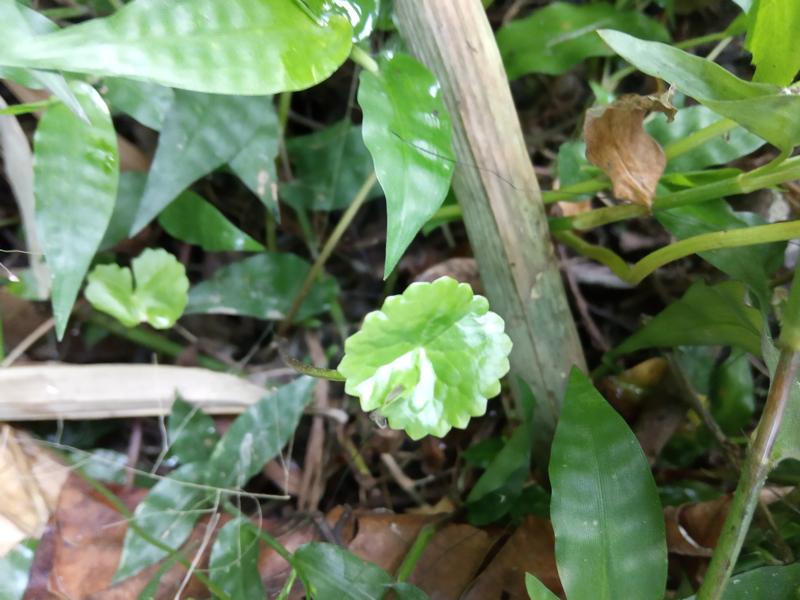
Weed species: Centella asiatica